Robert Fergusson

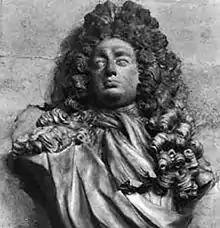
Mathematician David Gregory, subject of a "cheerful" satirical eulogy by Fergusson.

There is good evidence that Fergusson had already been developing literary ambitions as a student at St Andrews where he claimed to have begun drafting a play on the life of William Wallace. His earliest extant poem, also written at this time, is a satirical elegy in Scots on the death of David Gregory, one of the university's professors of maths.